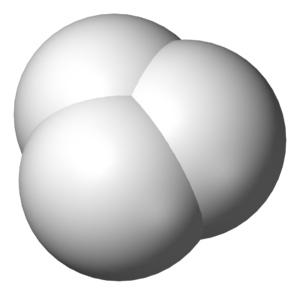
Cette liste non exhaustive recense un peu plus de 220 espèces chimiques polyatomiques détectées dans le milieu interstellaire ou circumstellaire, classées par nombre d'atomes constituants. Sont mentionnées la formule brute ou semidéveloppée de chaque espèce, ainsi que toute forme ionisée éventuellement observée. Si aucune formule n'est donnée dans la colonne « Molécule ou radical », c'est que seule la forme ionisée a été observée.